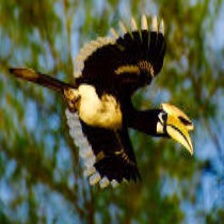
Species: AFRICAN PIED HORNBILL
Scientific name: TOCKUS FASCIATUS
ImageNet parent category: hornbill